Balzac (crater)

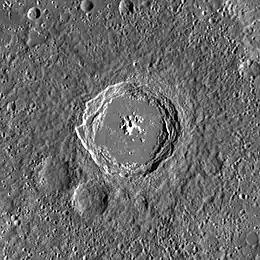
MESSENGER WAC mosaic of Balzac

Balzac is a crater on Mercury. Its name was adopted by the International Astronomical Union in 1976. Balzac is named for the French writer Honoré de Balzac, who lived from 1799 to 1850. The crater was first imaged by Mariner 10 in 1974.